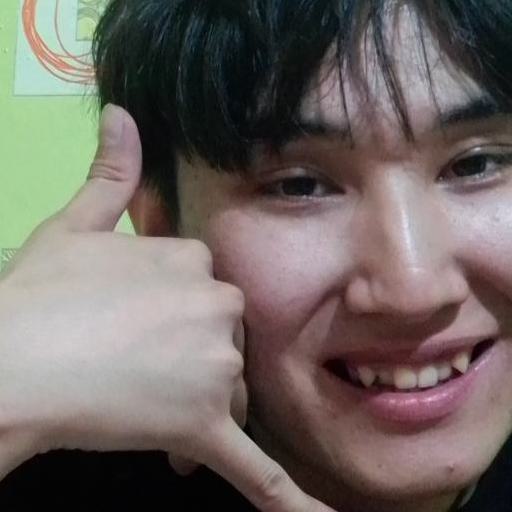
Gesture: call